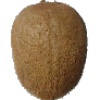
Label: Kiwi 1